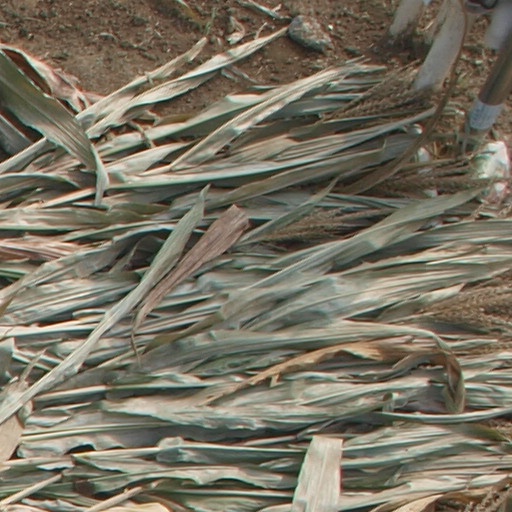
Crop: maize; corn